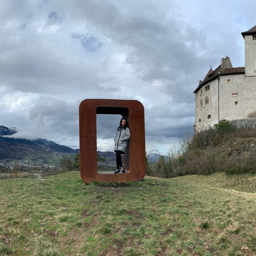
Burg Gutenberg